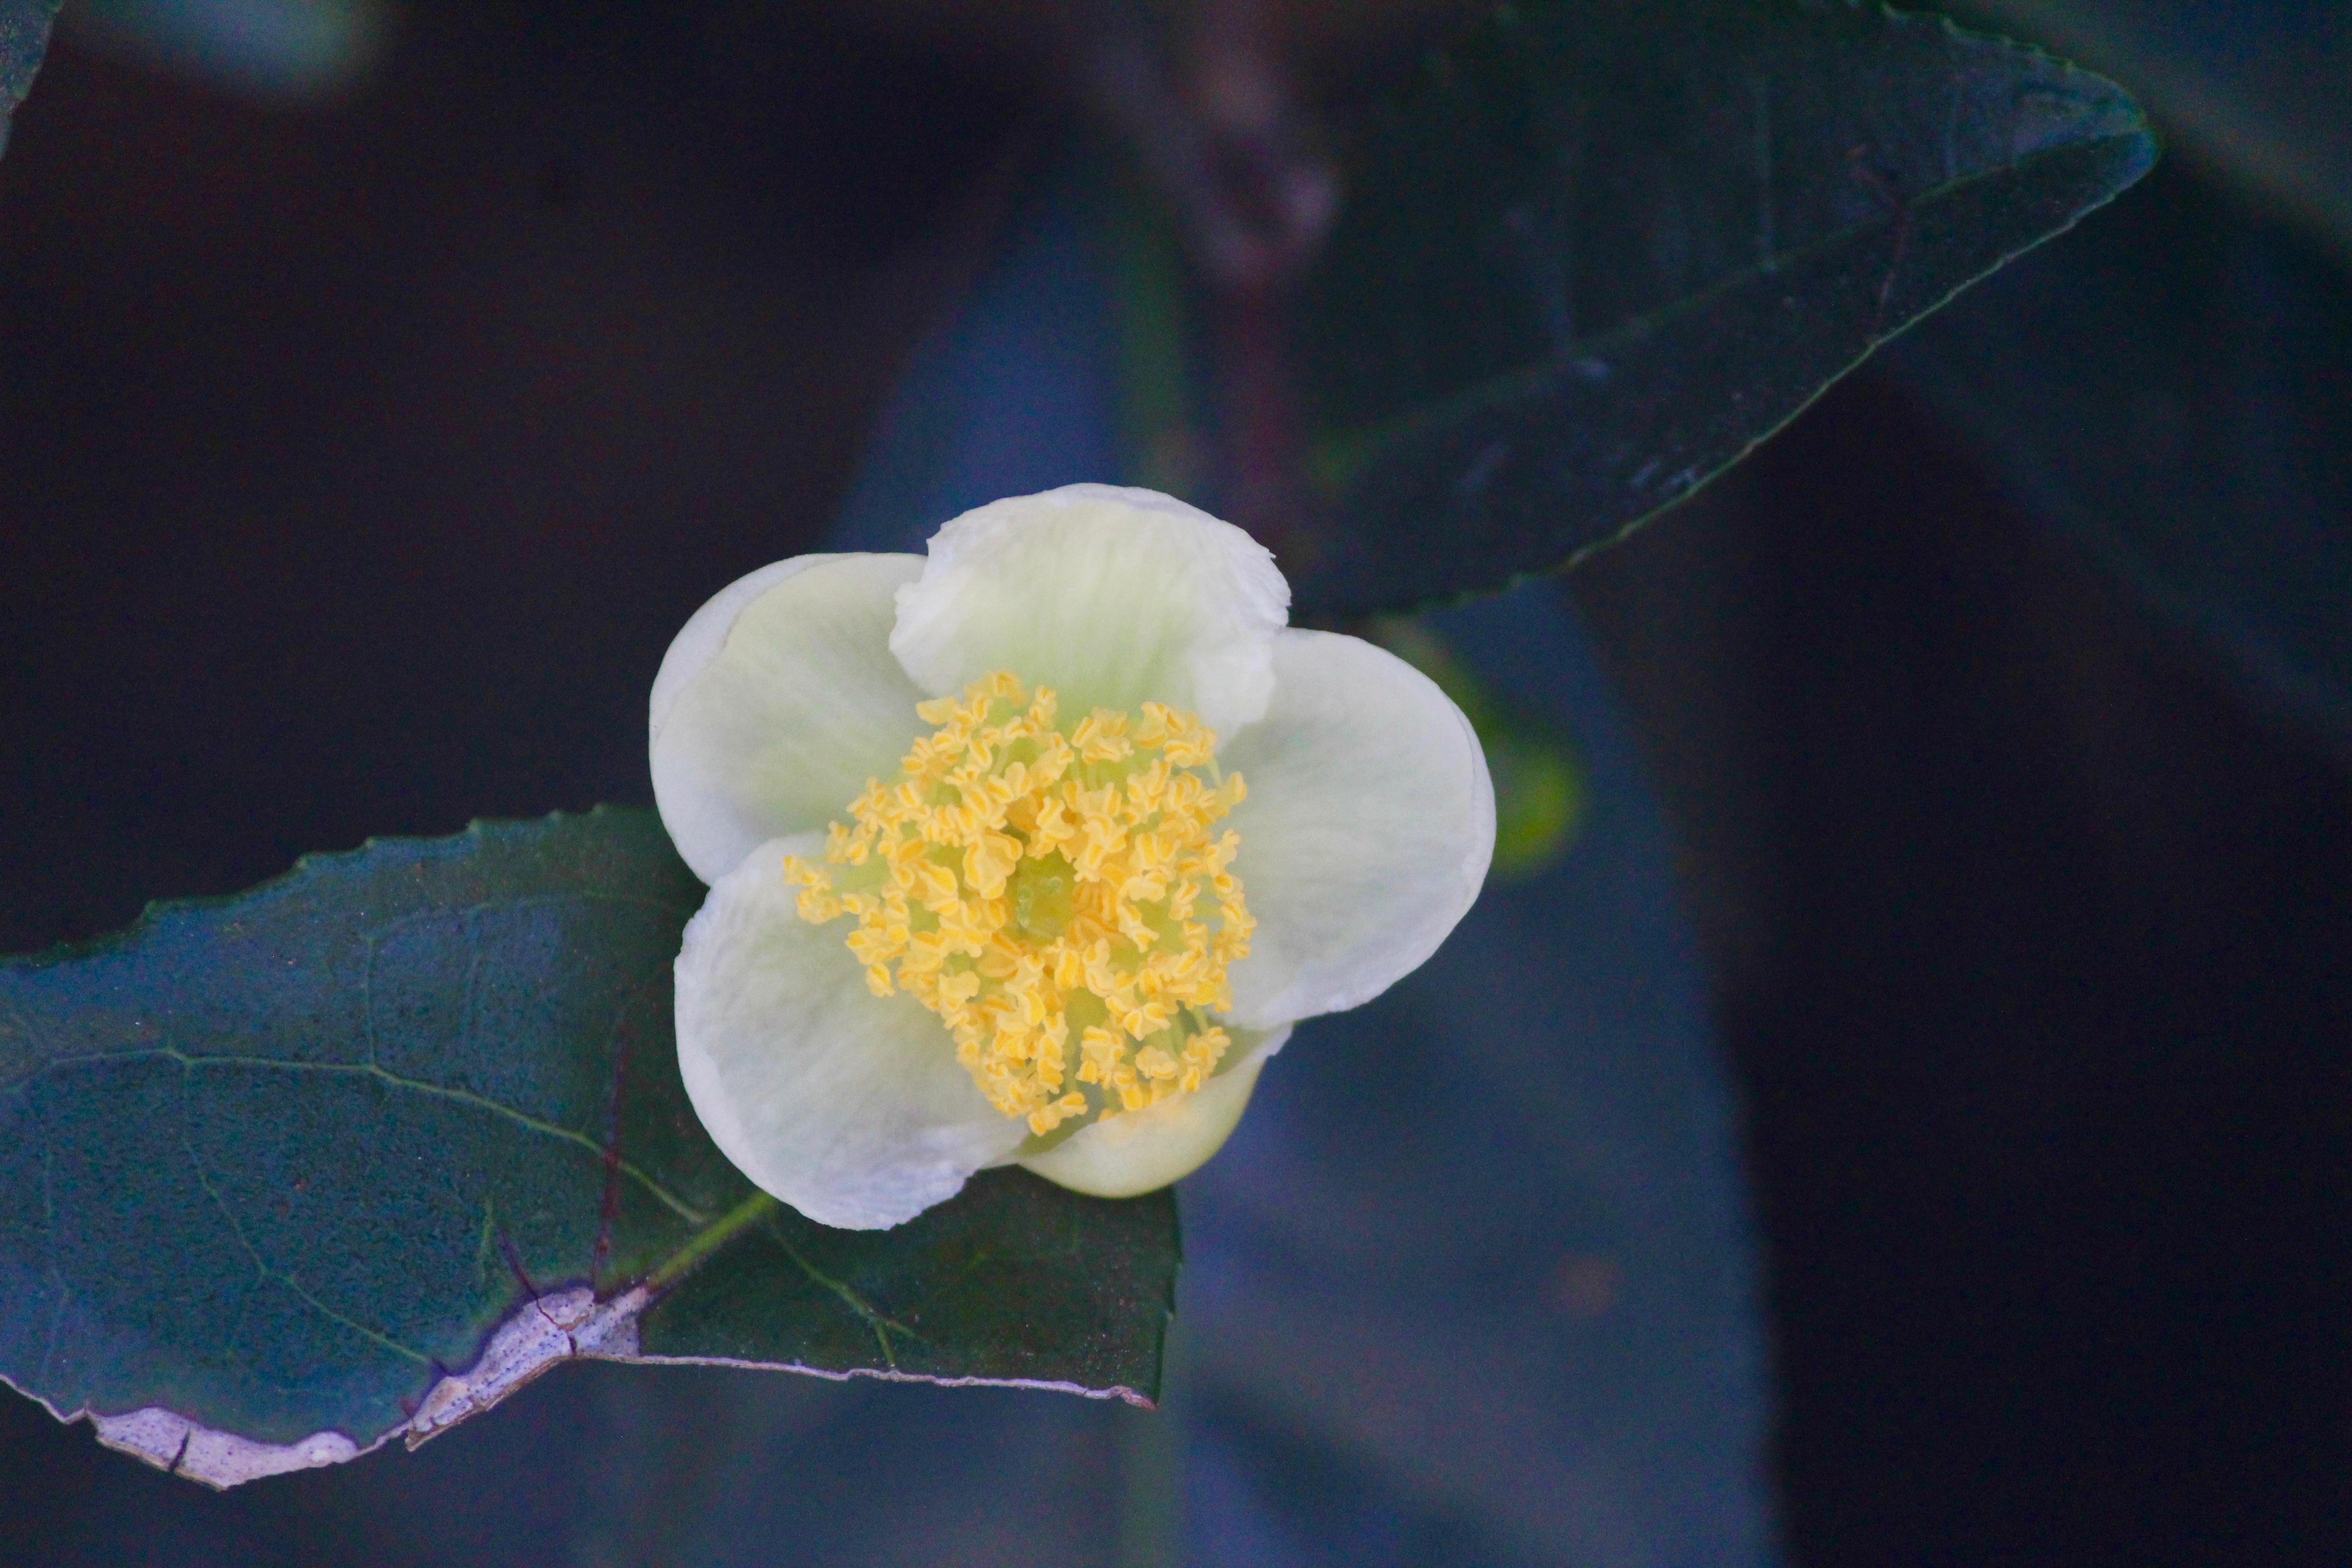
blossom, plant, photography, leaf, flower, petal, blue, yellow, flora, close up, macro photography, flowering plant, land plant